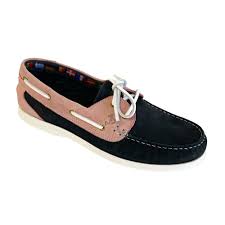
Label: Boat